Stade Rennais FC Training Centre

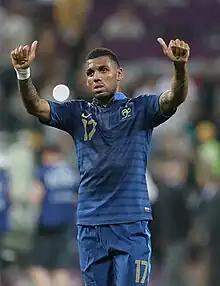
Yann M'Vila joins the French team after training at Stade Rennais.

Ever since the Stade Rennais was founded in 1901, many technicians have been involved in training young players. In many cases, this role is a springboard to other responsibilities in the professional world or the management of the Rennes training system. Patrick Rampillon ended his playing career with Stade Rennais in 1983, becoming a trainer at the training centre. Three years later, Pierre Mosca's dismissal during the season led to Rampillon's appointment as interim coach from January to June 1987, but he decided not to continue in this role and became director of the training centre.